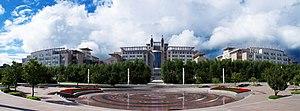
Changchun est une ville du Nord-Est de République populaire de Chine, capitale de la province du Jilin, dans le Dongbei. Elle a le statut administratif de ville sous-provinciale. Sa population qui est de plus de sept millions d'habitants, parle le « dialecte de Changchun » du groupe du nord-est du mandarin. Pendant l'invasion japonaise de la Mandchourie, l'Empire du Japon, y place la capitale de l'État fantoche du Mandchoukouo, sous le nom de Hsinking et le siège de l'armée du Guandong de 1931 à 1945.